Former industrial site of Mantasoa

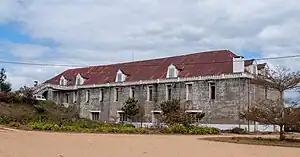

The former industrial site of Mantasoa is a historical and cultural site located in Madagascar, in the city of Mantasoa.